Oozlefinch

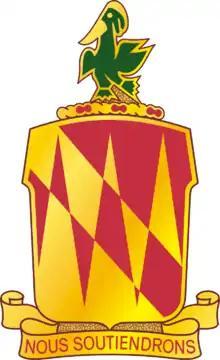
The Distinctive Unit Insignia of the 42nd Field Artillery Brigade (pictured) included an Oozlefinch, as did the patch of the Railway Artillery Reserve. The French motto "Nous Soutiendrons" means "We Shall Serve".

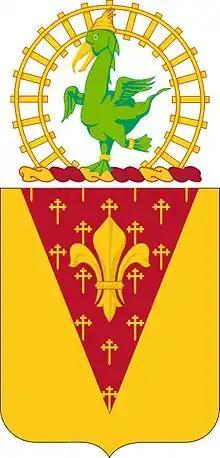
The crest of the 53rd Coast Artillery is the symbol of the Railway Artillery Reserve.

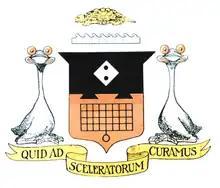
The Oozlefinch (unofficial) coat of arms from a 1957 military ceremony pamphlet. The Latin motto "Quid ad sceleratorum curamus" translates roughly as "What the hell do we care?"

The Oozlefinch is the unofficial historic mascot of the Air Defense Artillery – and formerly of the U.S. Army Coast Artillery Corps. The Oozlefinch is portrayed as a featherless bird that flies backwards (at supersonic speeds) and carries weapons of the Air Defense and Coast Artillery, most often a Nike-Hercules Missile. The Oozlefinch has been portrayed in many different forms and artistic interpretations through its history.